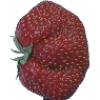
Label: strawberry_wedge